Vochol

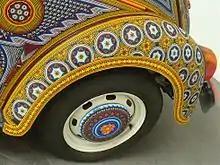
View of a decorated fender

The work was created by eight artisans from two Huichol families, the Bautistas from state of Jalisco and the Ortiz from the state of Nayarit. The artisans worked under the direction of Francisco Bautista to decorate the chassis and interior of the vehicle in an exclusive design. For the artisans, the car was not only a source of employment, but also a way to promote their art and craftsmanship. The artisans clocked 4,760 hours using 2,277,000 beads that weighed ninety kilograms and fastened with sixteen kilograms of resin that can withstand 200 °C. The project at the Hospicio Cabañas in Guadalajara lasted over seven months and began in May 2010. At a later stage, work continued at the Centro Estatal para las Culturas Populares e Indígenas in Nayarit. The final touches were placed on the car at the Museo de Arte Popular in Mexico City.